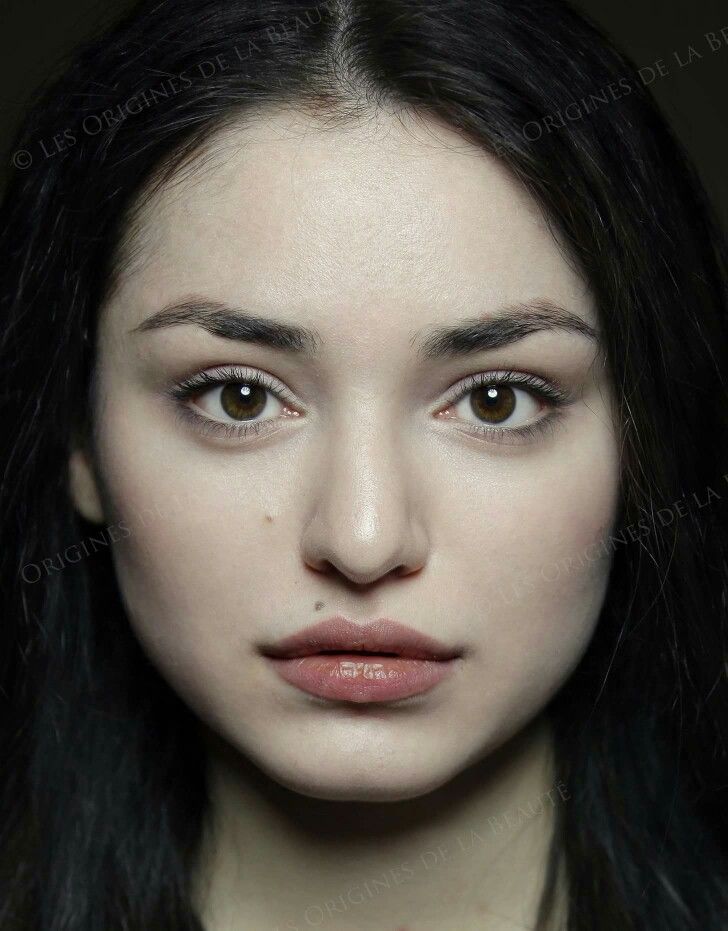
Gender: women